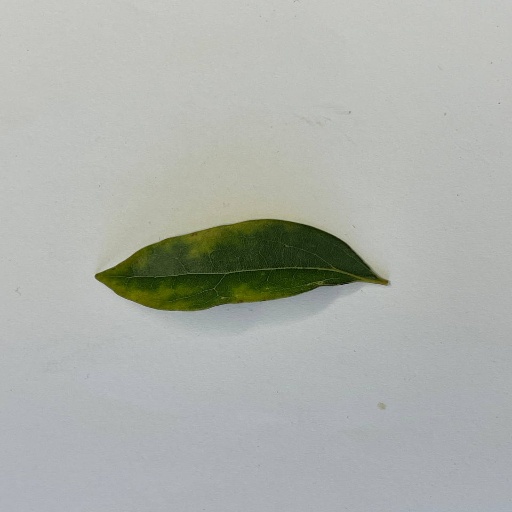
Species: Camphor
Leaf condition: Bacterial Spot